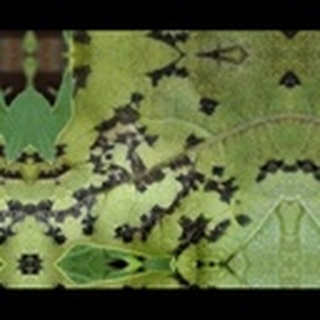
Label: cotton_bacterial_blight